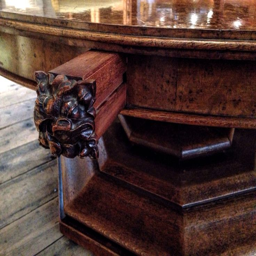
with bespoke it 's all in the detail .